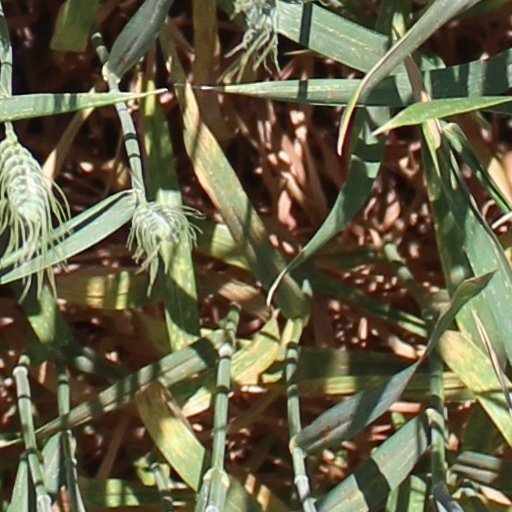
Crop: wheat